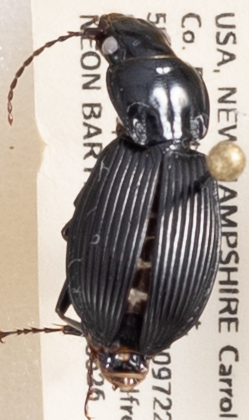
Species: Pterostichus coracinus
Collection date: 2019-06-26
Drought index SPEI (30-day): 0.362
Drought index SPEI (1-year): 1.22
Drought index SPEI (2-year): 0.998